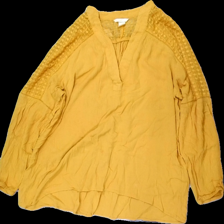
View: front
Type: Blouse
Category: Ladies
Brand: H&M
Colors: Yellow
Material: 100% viscose
Pattern: Embroidered
Cut: Regular
Size: 46
Season: All
Stains: Major
Damage: fläckar
Damage location: bottom center
Damage 2 location: middle left
Damage 3 location: bottom left
Price range: <50
Recommended usage: Export
Description: gul blus med broderat mönster upptill, fläckar fram